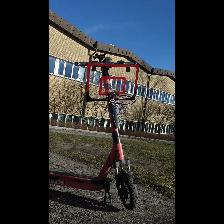
Label: NonHuman